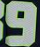
Number: 9